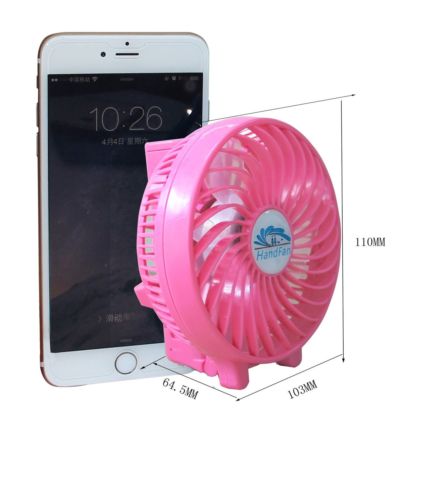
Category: fan